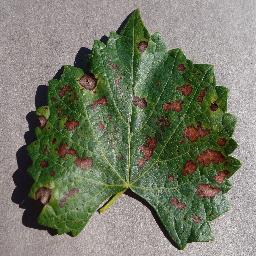
Label: Grape___Esca_(Black_Measles)